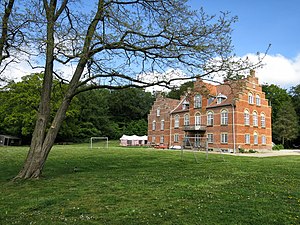
Jyderup Højskole
Sølyst 2019
Lystslottet Sølyst ved Skarresø i Jyderup. Huser i dag Jyderup Højskole.
Jyderup Højskole er en af Danmarks nyeste højskoler, som blev statsgodkendt af kulturministeriet i forbindelse med den seneste lovrevision i 2014. Skolen betragter sig selv som kulturhøjskole baseret på Grundtvigs tanker om folkeoplysning, dog tæt knyttet til den europæiske oplysningstanke og den moderne tænkning og videnskab. Skolen er en almenhøjskole, der forbinder de kreative fag og interesser med oplysning om politik, samfund, folkelige bevægelser, NGO'er. Skolens kreative fag spænder fra elektronisk- og folkemusik til litteratur og kunst. Skolen har derudover hovedlinjer i grøn omstilling og små jordbrug.